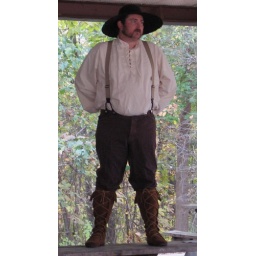
Guy in period dress at the field trip today.